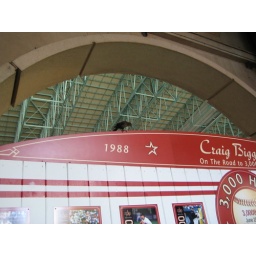
A loud bird perched on the monument to Craig Biggio's 3,000 hits, in Minute Maid Park, 06/28/09